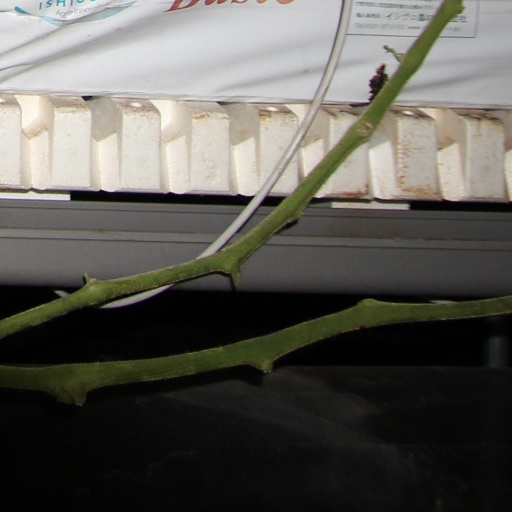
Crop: tomato